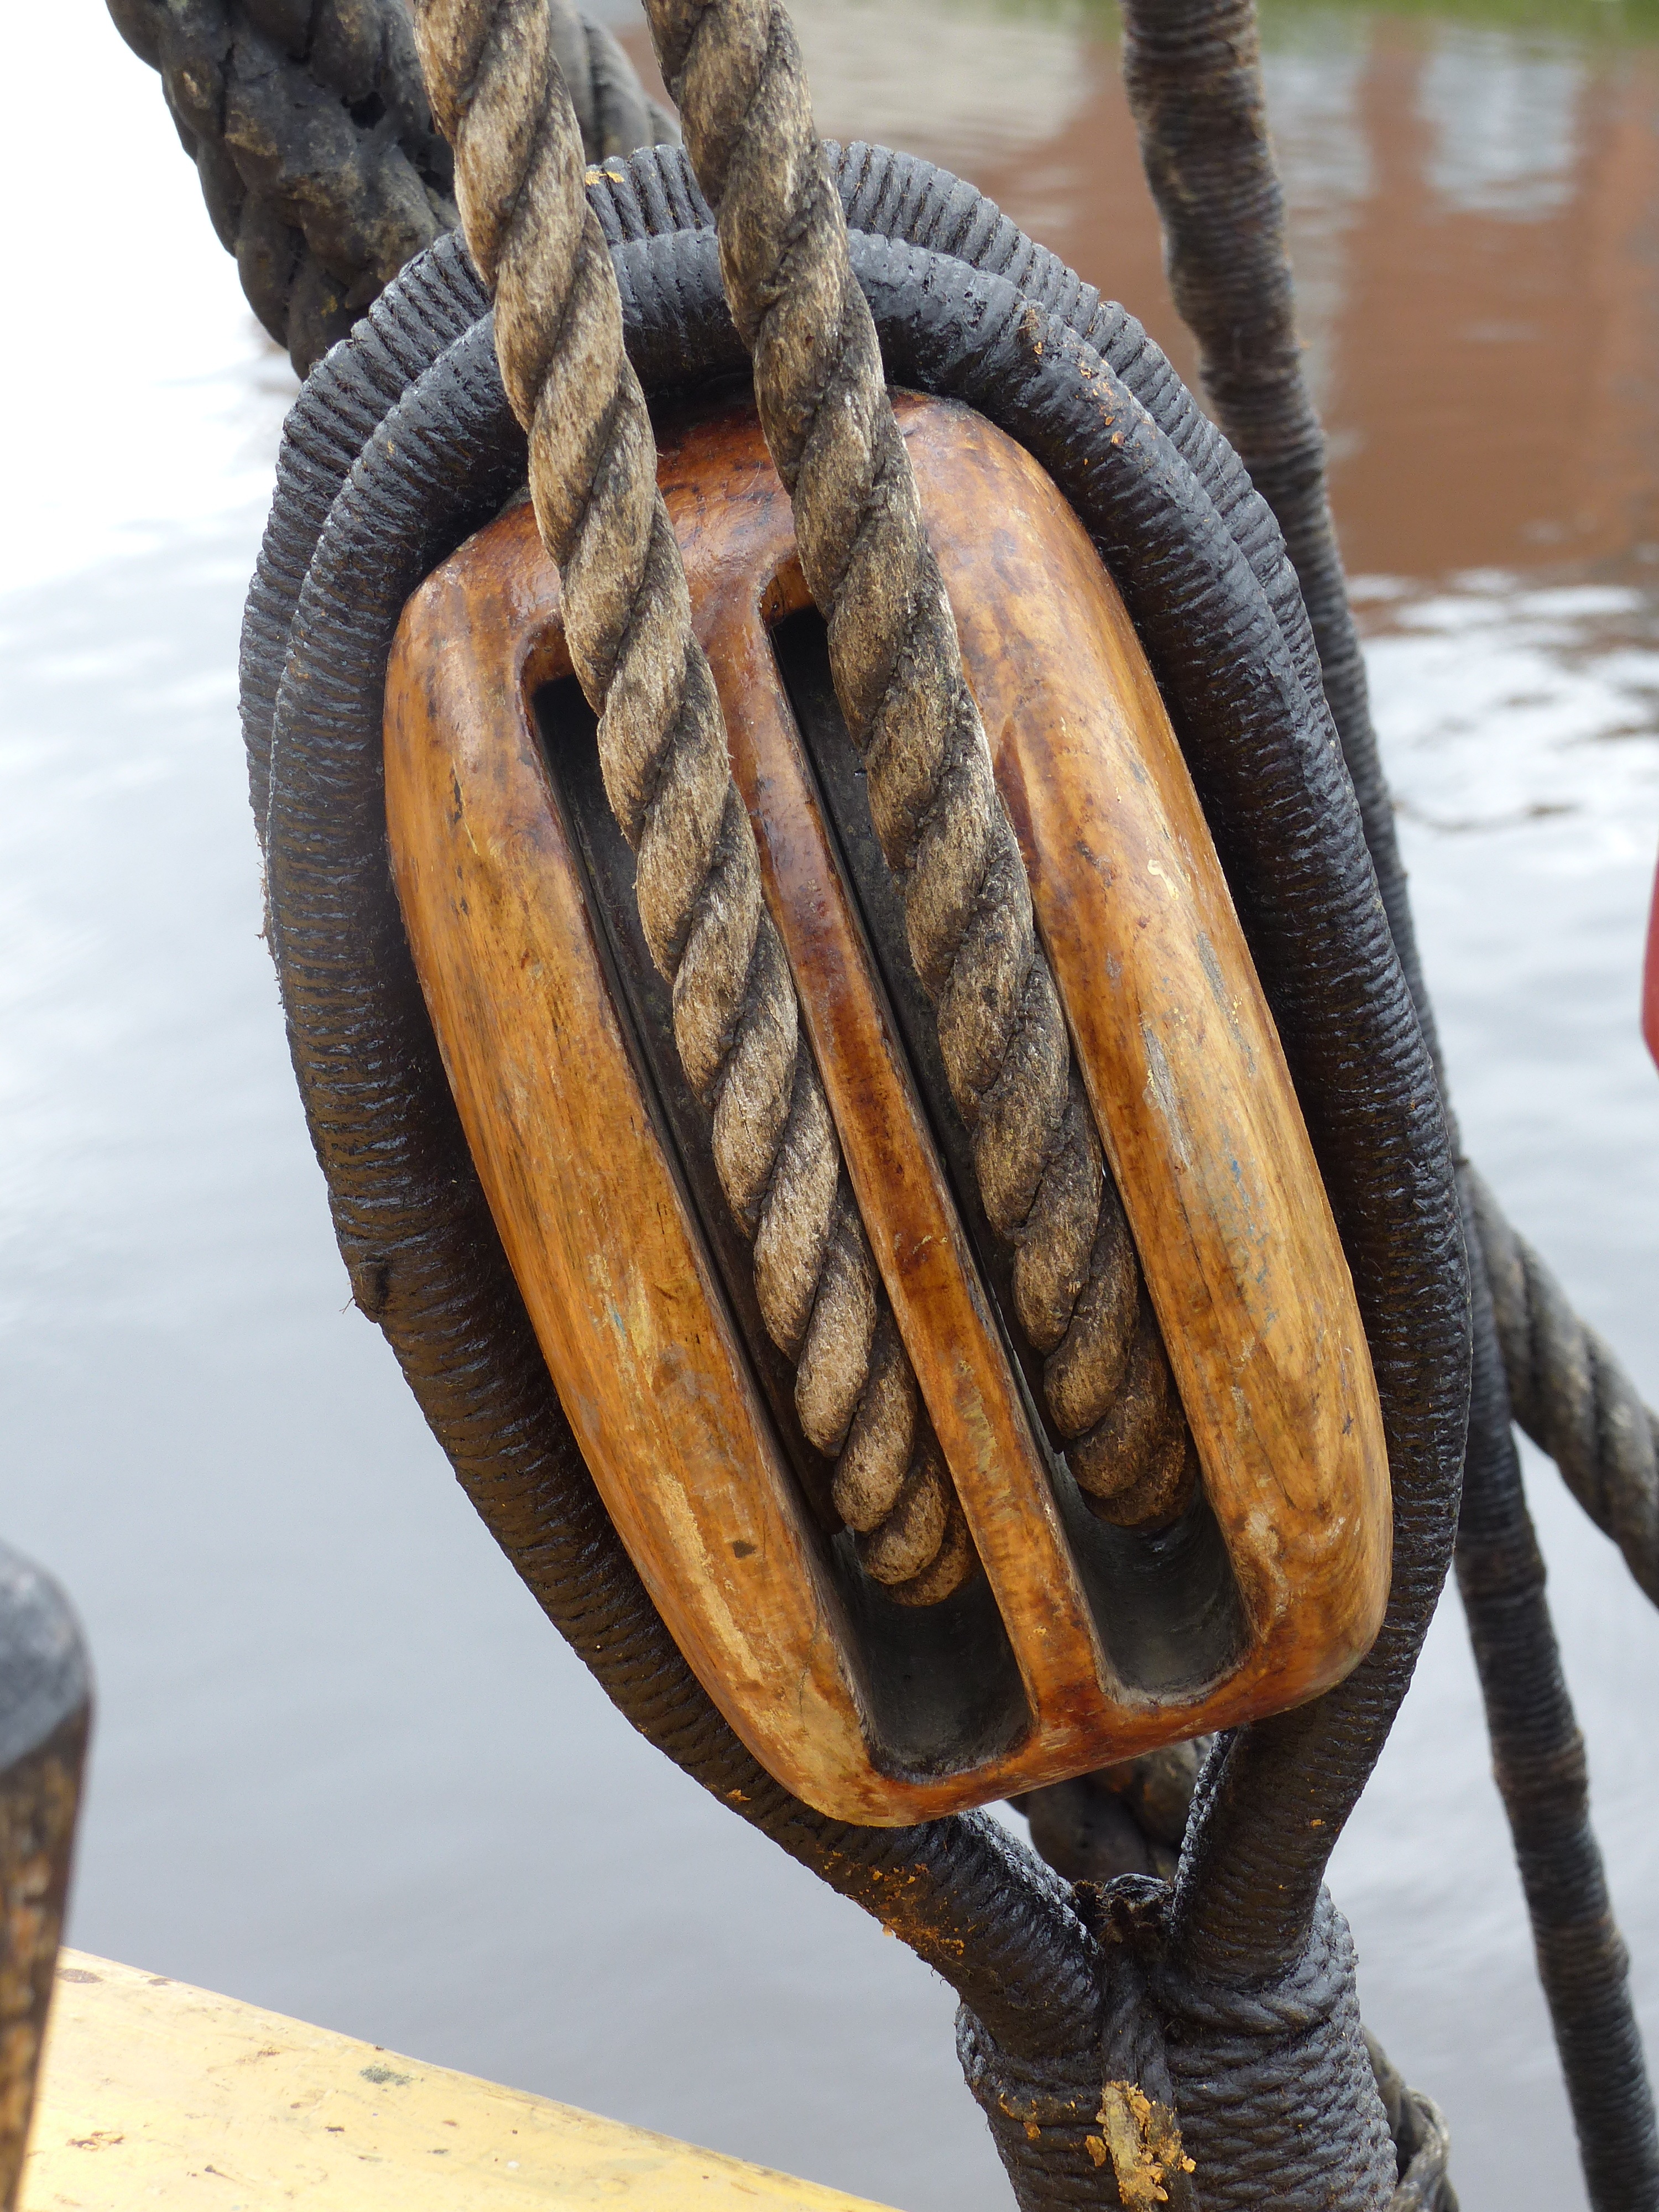
water, wood, leather, ship, horn, vehicle, material, sculpture, carving, tackle, rep